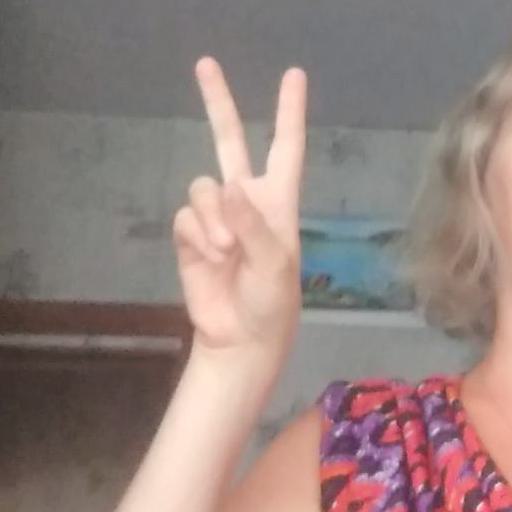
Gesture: peace